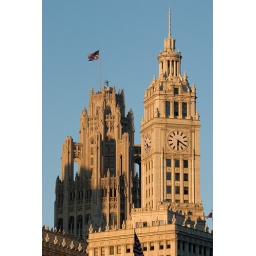
The normally white buildings were bathed in the orange glow of the setting sun.